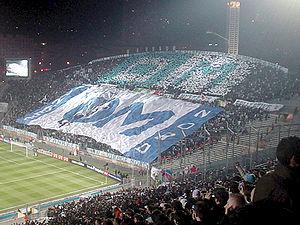
L'Olympique de Marseille a participé à toutes les éditions de la Coupe de France de football. Le club marseillais a remporté à 10 reprises la compétition, et détient le record du plus grand nombre de finales disputées.
Les supporters de l’Olympique de Marseille sont prépondérants dans la vie du club depuis plus d'un siècle. Ce sont eux qui financent ainsi les travaux d'aménagement du stade de l'Huveaune dans les années 1920. Mis en sommeil durant les années 1950 et 1960, les supporters marseillais retrouvent à nouveau des couleurs à l'occasion de la présidence Leclerc avec la création de l'Association des Supporters de l'OM. Pour l'exemple, la section parisienne des supporters de l'OM compte alors plus de 2 000 membres actifs. Sonnés par les secousses de la fin des années 1970, les supporters de l'OM effectuent un retour en force avec la présidence Tapie. La vague Ultra en provenance d'Italie donne alors naissance à de nombreux groupes : South Winners, CU84 ou Yankee, notamment. L'enthousiasme ne se dément pas malgré les travaux du Vélodrome avant la Coupe du monde et de nouvelles déconvenues qui marquent la fin de la présidence Tapie. Celui-ci a d'ailleurs cédé la gestion des abonnements des virages aux groupes de supporter, jusqu'à ce que la direction en reprenne la gestion en 2016.